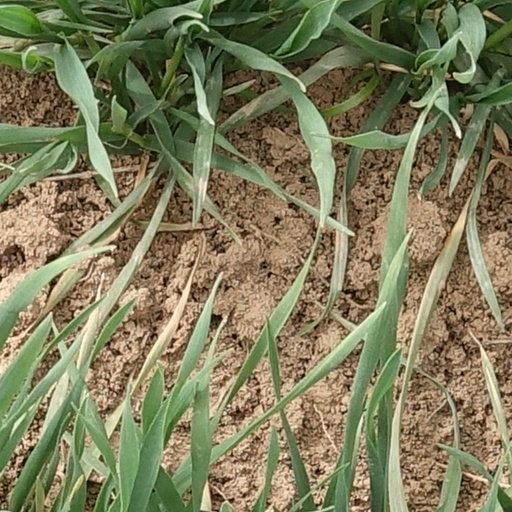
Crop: wheat